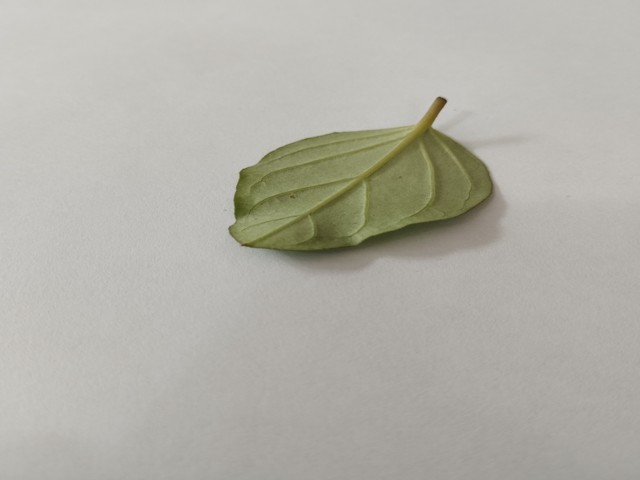
Plant: punarnava